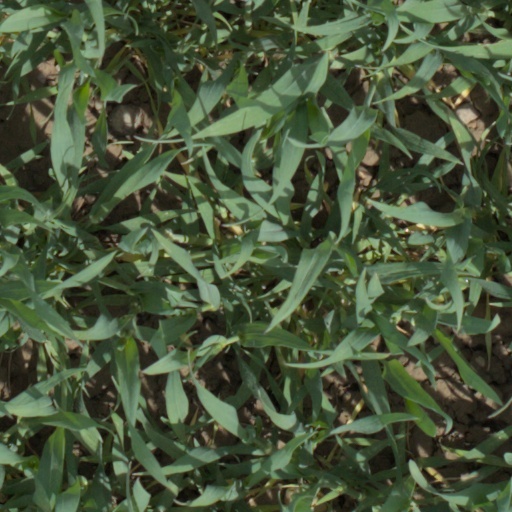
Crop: wheat